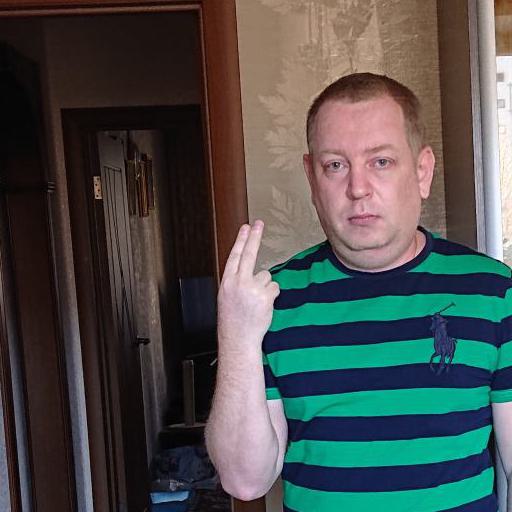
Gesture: two_up_inverted